Aureum Chaos

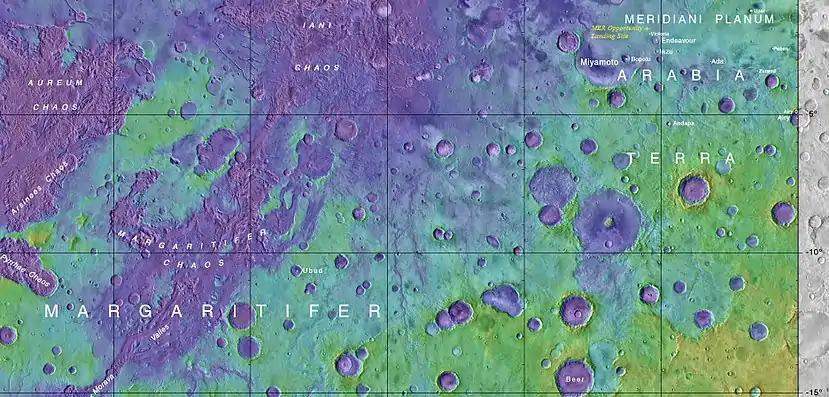
Map showing location of Aureum Chaos (shown on the far left) along with Arsinoes Chaos (far left), Iani Chaos, Margaritifer Chaos, and other nearby features

Aureum Chaos is a rough, collapsed region (chaos terrain) in the Margaritifer Sinus quadrangle (MC-19) portion of the planet Mars at approximately 4.4° south latitude and 27° west longitude, it is also in the west of Margaritifer Terra. It is 368 km across and was named after a classical albedo feature name.